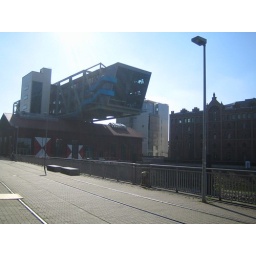
That is Ogilvy on the in the red building on the bottom.